Thracian warfare

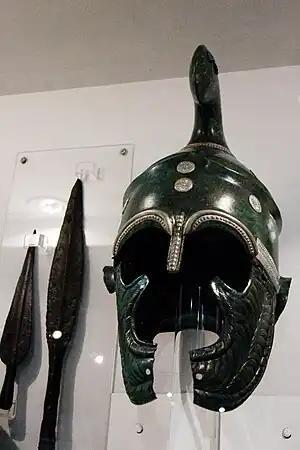
Phrygian or Thracian type helmet. Unusual having a nasal in place of the usual peak.

In the 4th century BC, both infantry and cavalry troops started wearing helmets (some of leather) and some peltasts are seen with greaves.